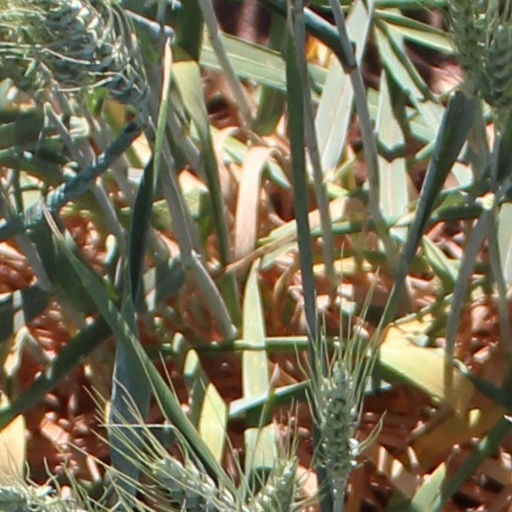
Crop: wheat